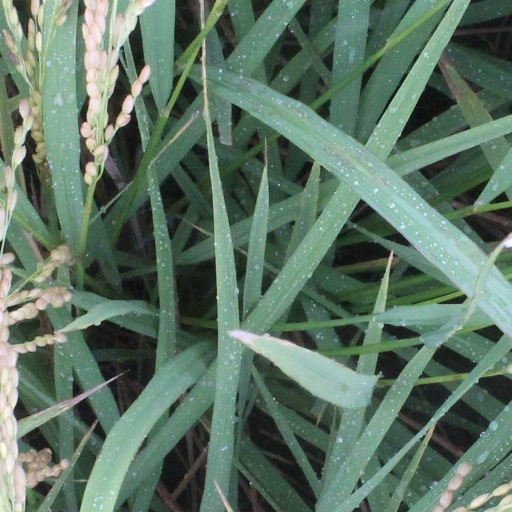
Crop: rice